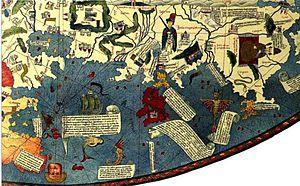
Nicolò de' Conti est un explorateur italien et auteur, originaire de Chioggia, un petit port de la lagune de Venise, l'un des premiers européens à parcourir les Indes et le sud-est asiatique bien avant l'arrivée de Vasco de Gama à Calicut.